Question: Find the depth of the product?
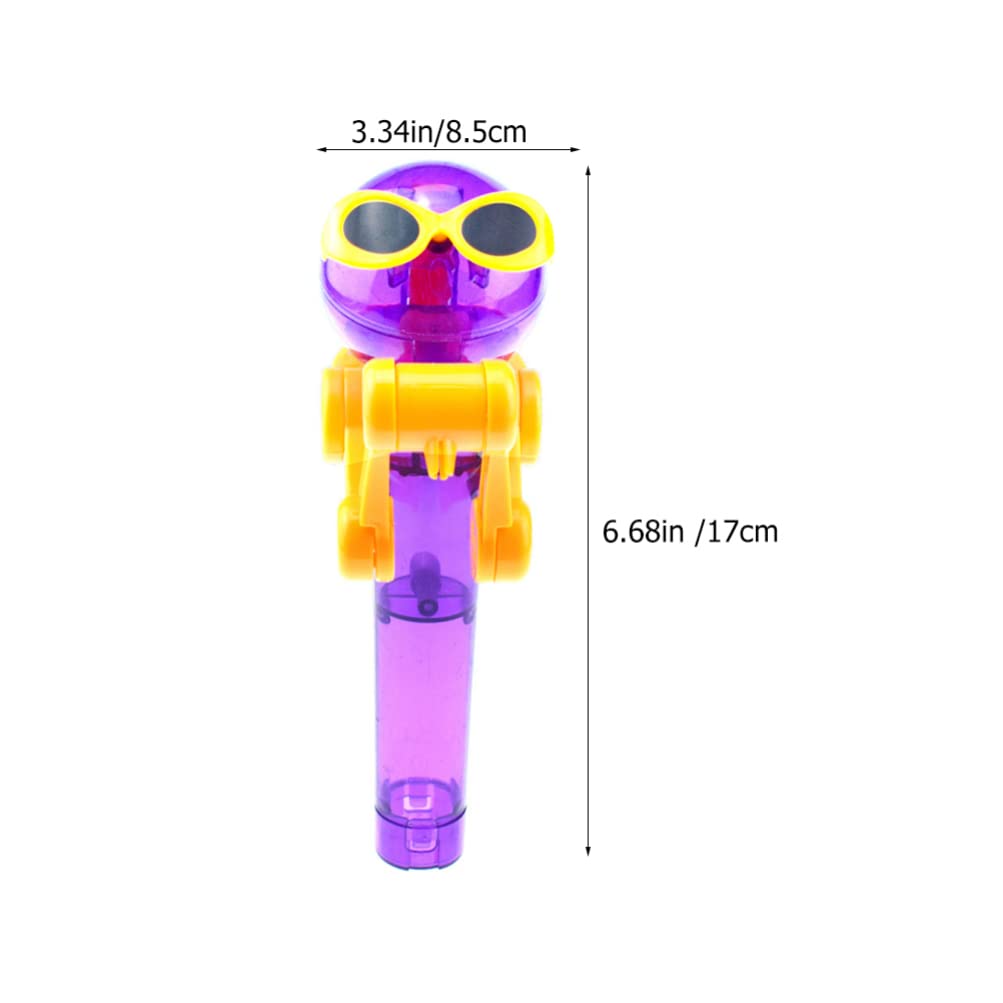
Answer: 8.5 centimetre